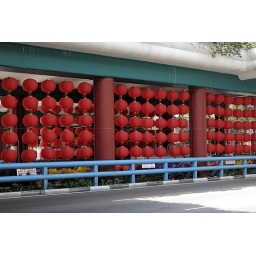
The red lanterns below the pedestrian bridge between North Bridge Road and Eu Tong Seng Street at Chinatown.